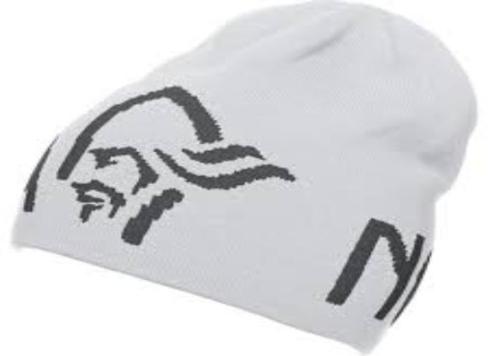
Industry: Clothes